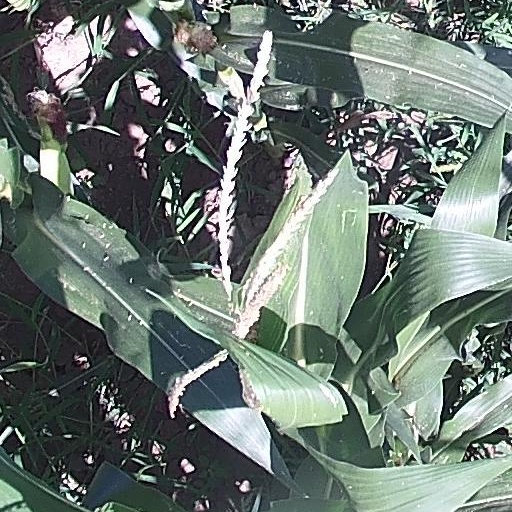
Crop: maize; corn